Mary Ann Rocque

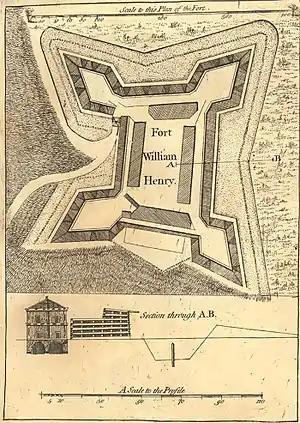
"Fort William Henry" in Mary Ann Rocque's "A Set of Plans and Forts of America" (1765), now at the Massachusetts Historical Society.

The Scalé and Rocque families were Huguenots. Another French cartographer in London, Louis Stanislaus de la Rochette, was married to her sister, Margaret.